FK Pelister

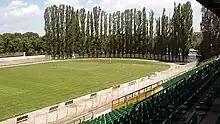
The team's home stadium

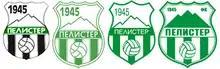
Pelister's crest evolution

The club colours have traditionally been green and white. The crest is formed in a shape of a shield, at the top left corner it has always had the number 1945 inscribed, which is the year of the club's foundation. In the latest version it includes the Cyrillic letters FK, on the right side. Shape of a mountain forms in the backdrop (to honor the mountain peak Pelister) with the name of the club in the center and a classic leather football underneath it. Early versions of the crest included the colour black, but now the entire badge uses only two colours, green and white.